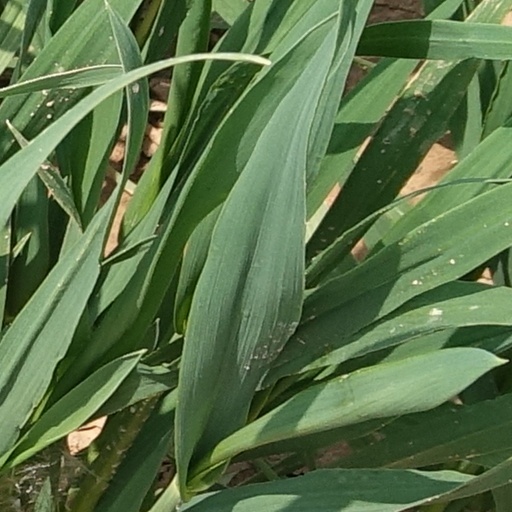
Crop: wheat